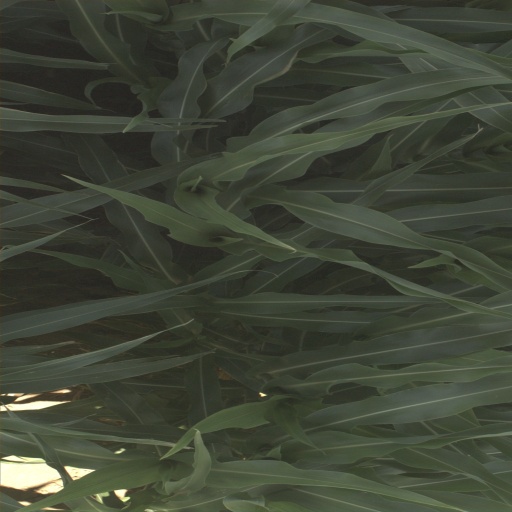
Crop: sorghum